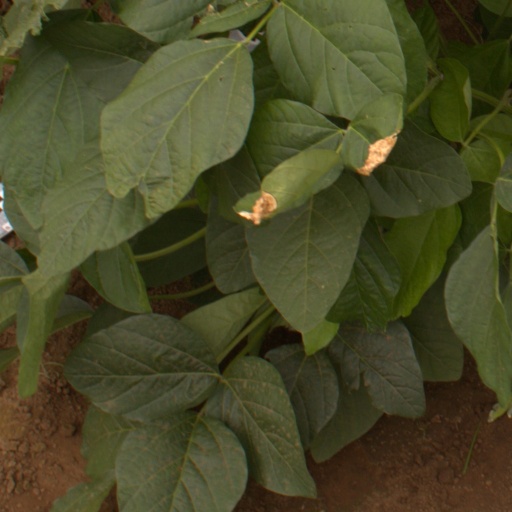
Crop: soybean